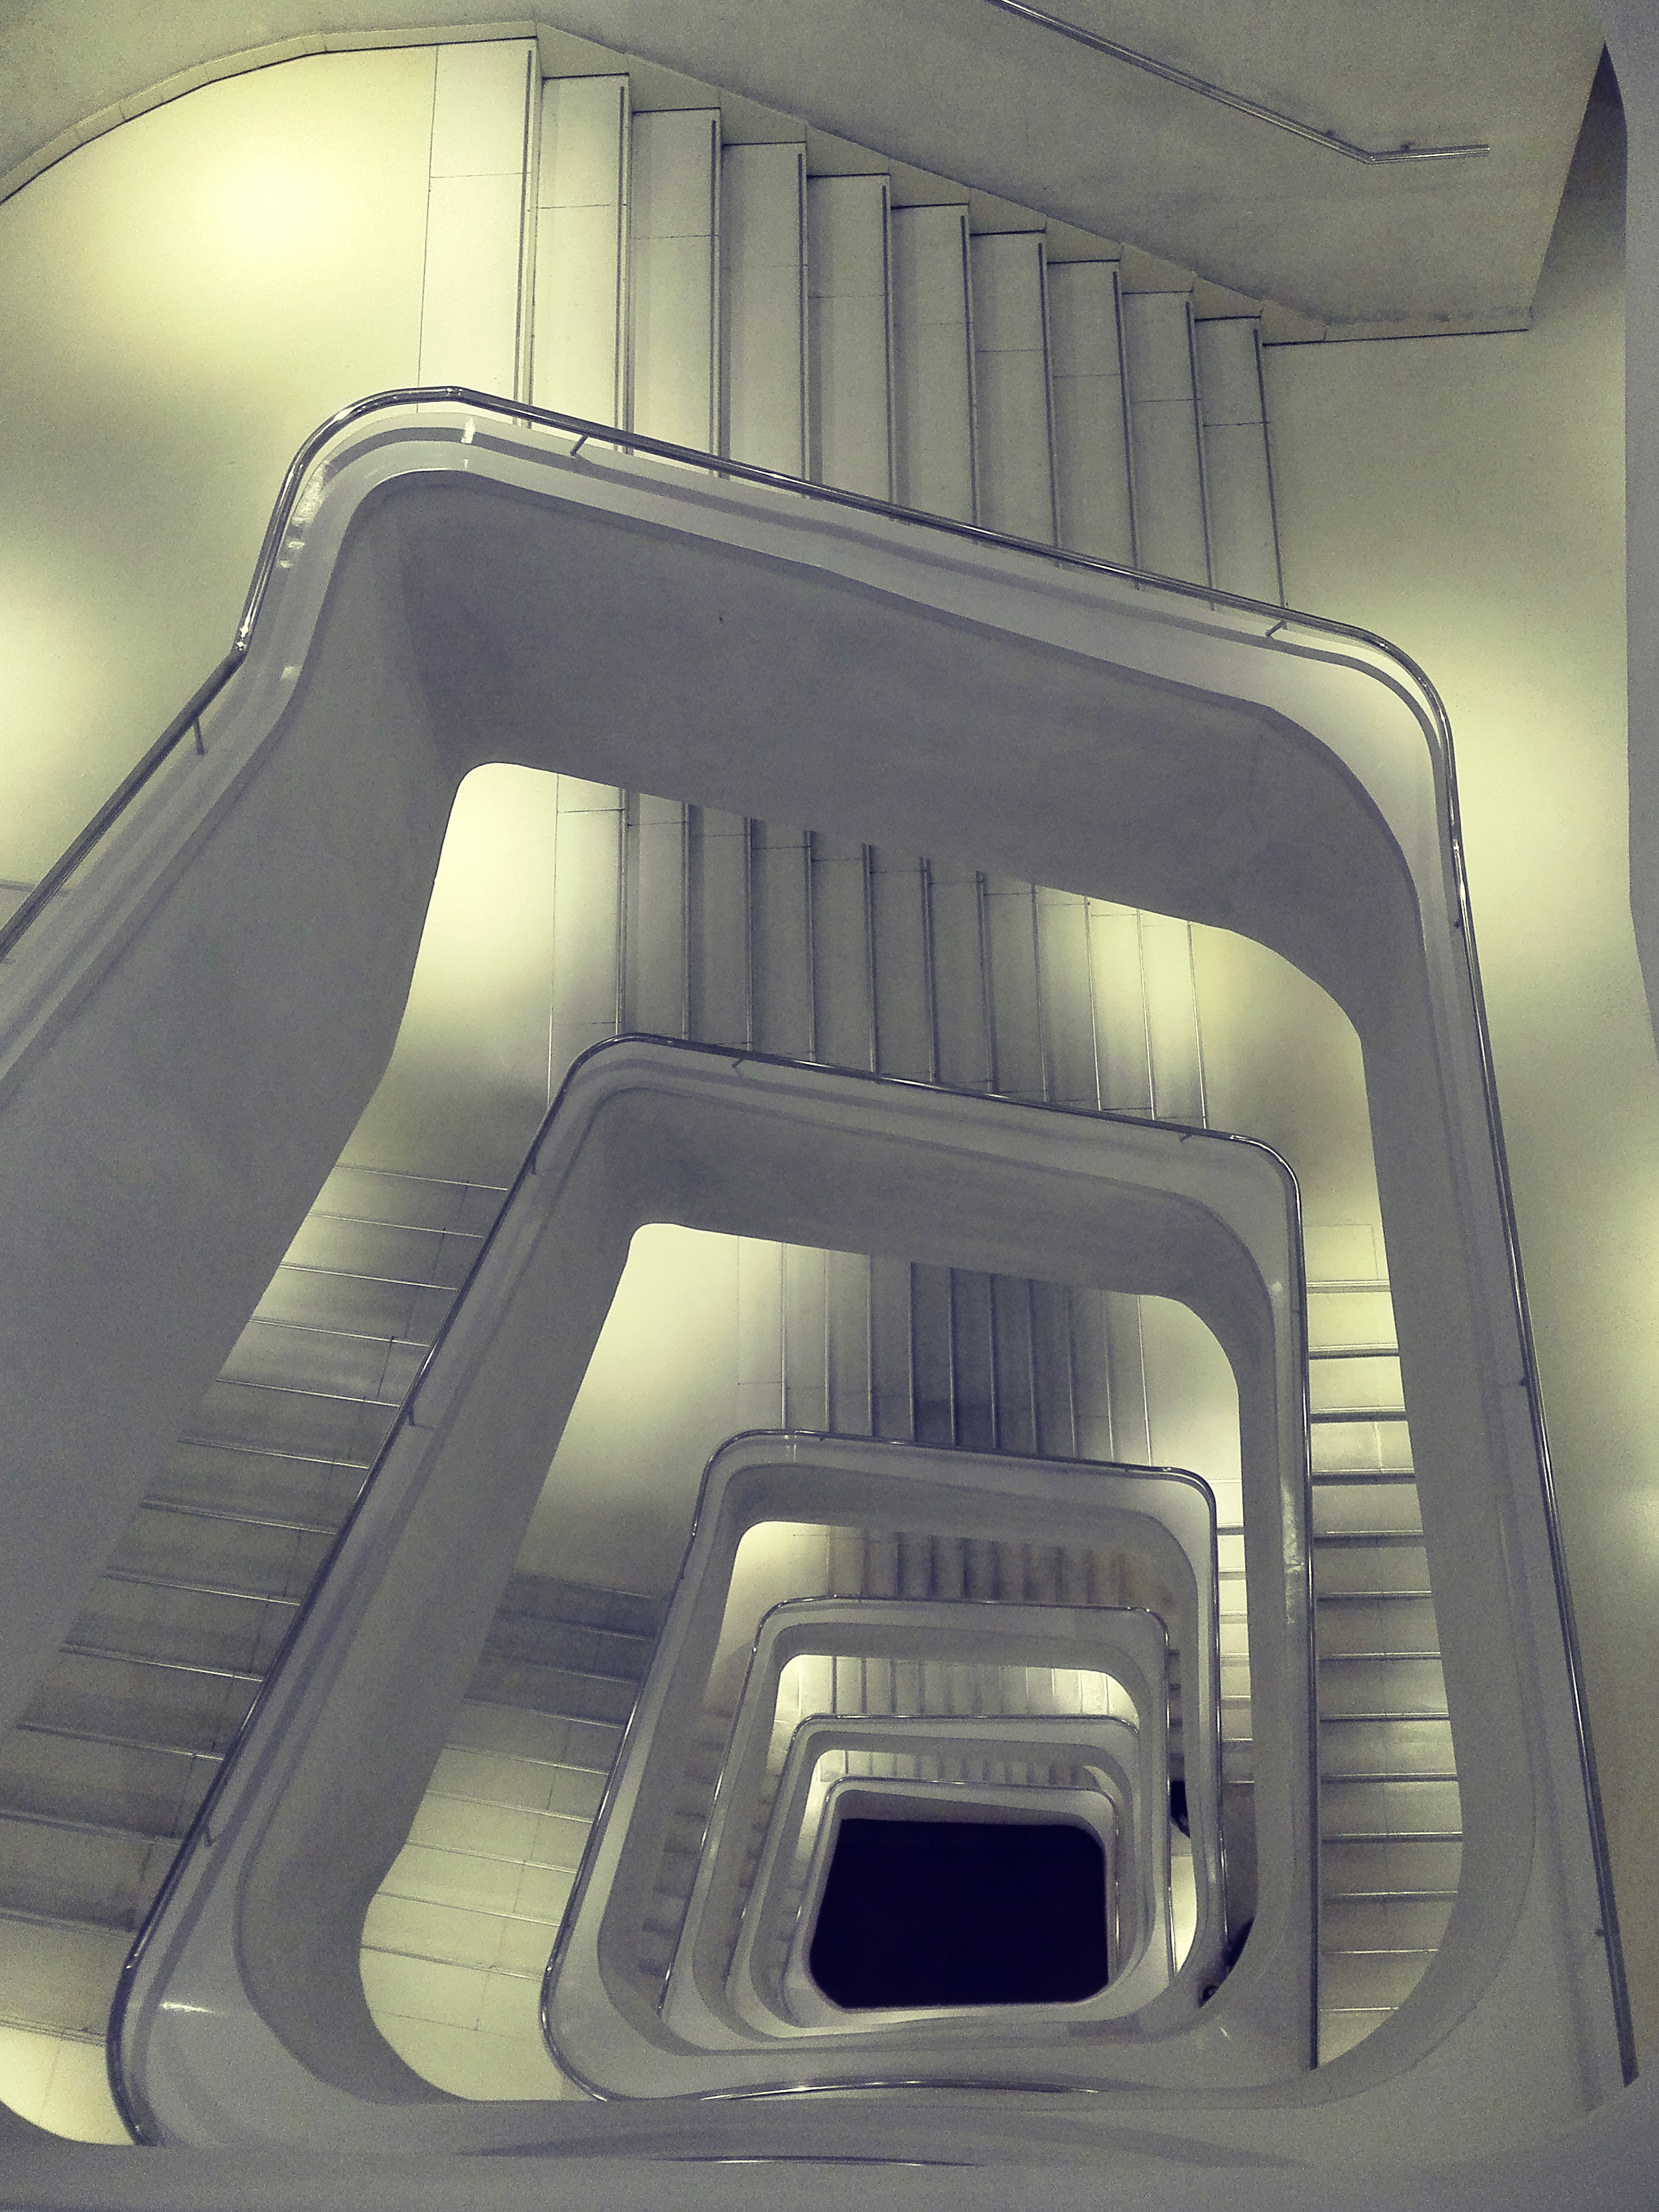
work, light, architecture, white, spiral, perspective, building, city, urban, vehicle, museum, handrail, from above, capital, art, lights, spain, snail, design, stairs, madrid, caixaforum, screenshot, vertigo, look down, hover is, the caixa, caixa bank, la caixa foundation